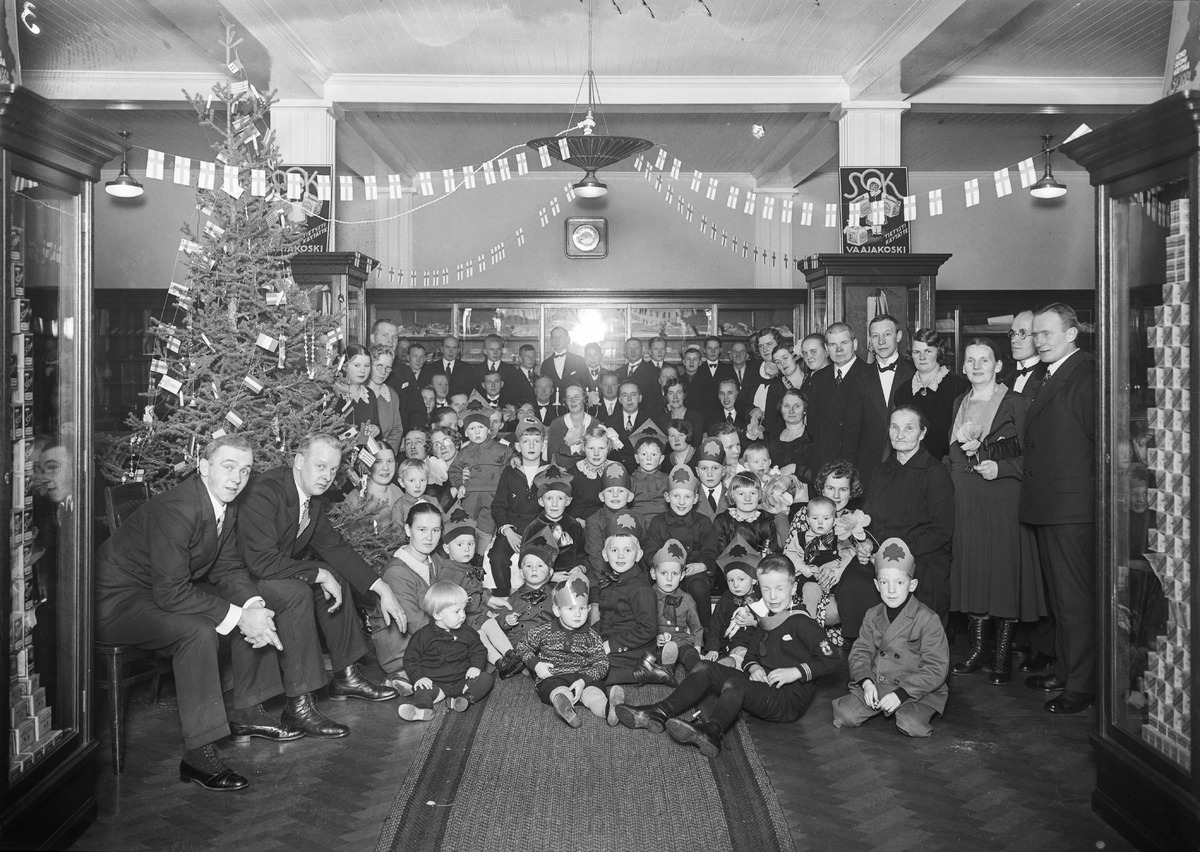
SOK:n henkilökunnan pikkujoulujuhla 1930
SOK staff christmas party in December, 1930
sisällön kuvaus: SOK:n henkilökunnan pikkujoulujuhla 1930. content description: Finnish retailing cooperative organisation SOK's staff christmas party in December, 1930.
Vuosi: 1930
Paikka: , Suomi, Suomi
Aiheet: osuuskunta; osuuskauppa; ryhmäkuva; joulu; juhlat; pikkujoulut; christmas; party; cooperative